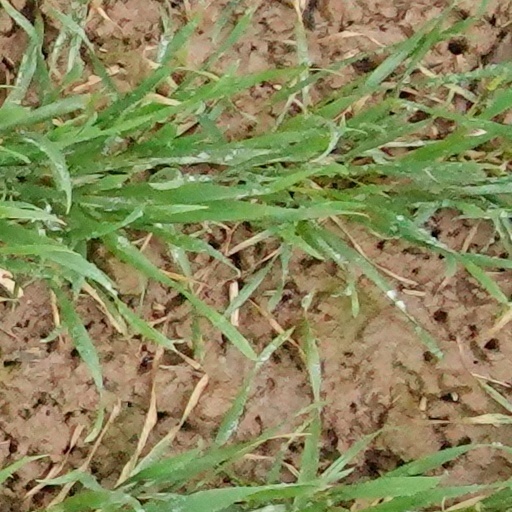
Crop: wheat